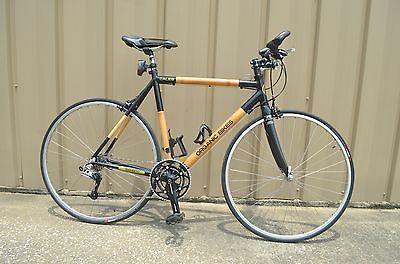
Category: bicycle